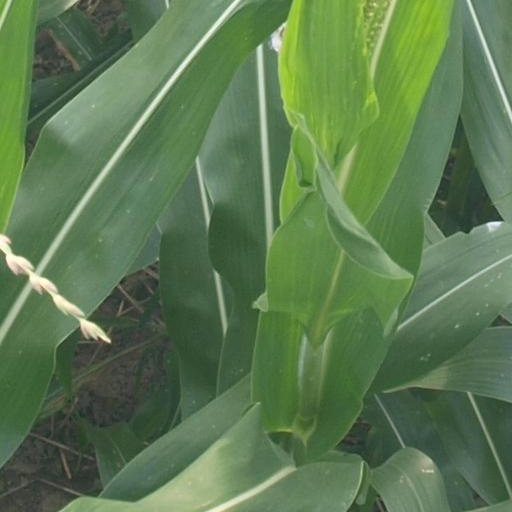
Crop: maize; corn